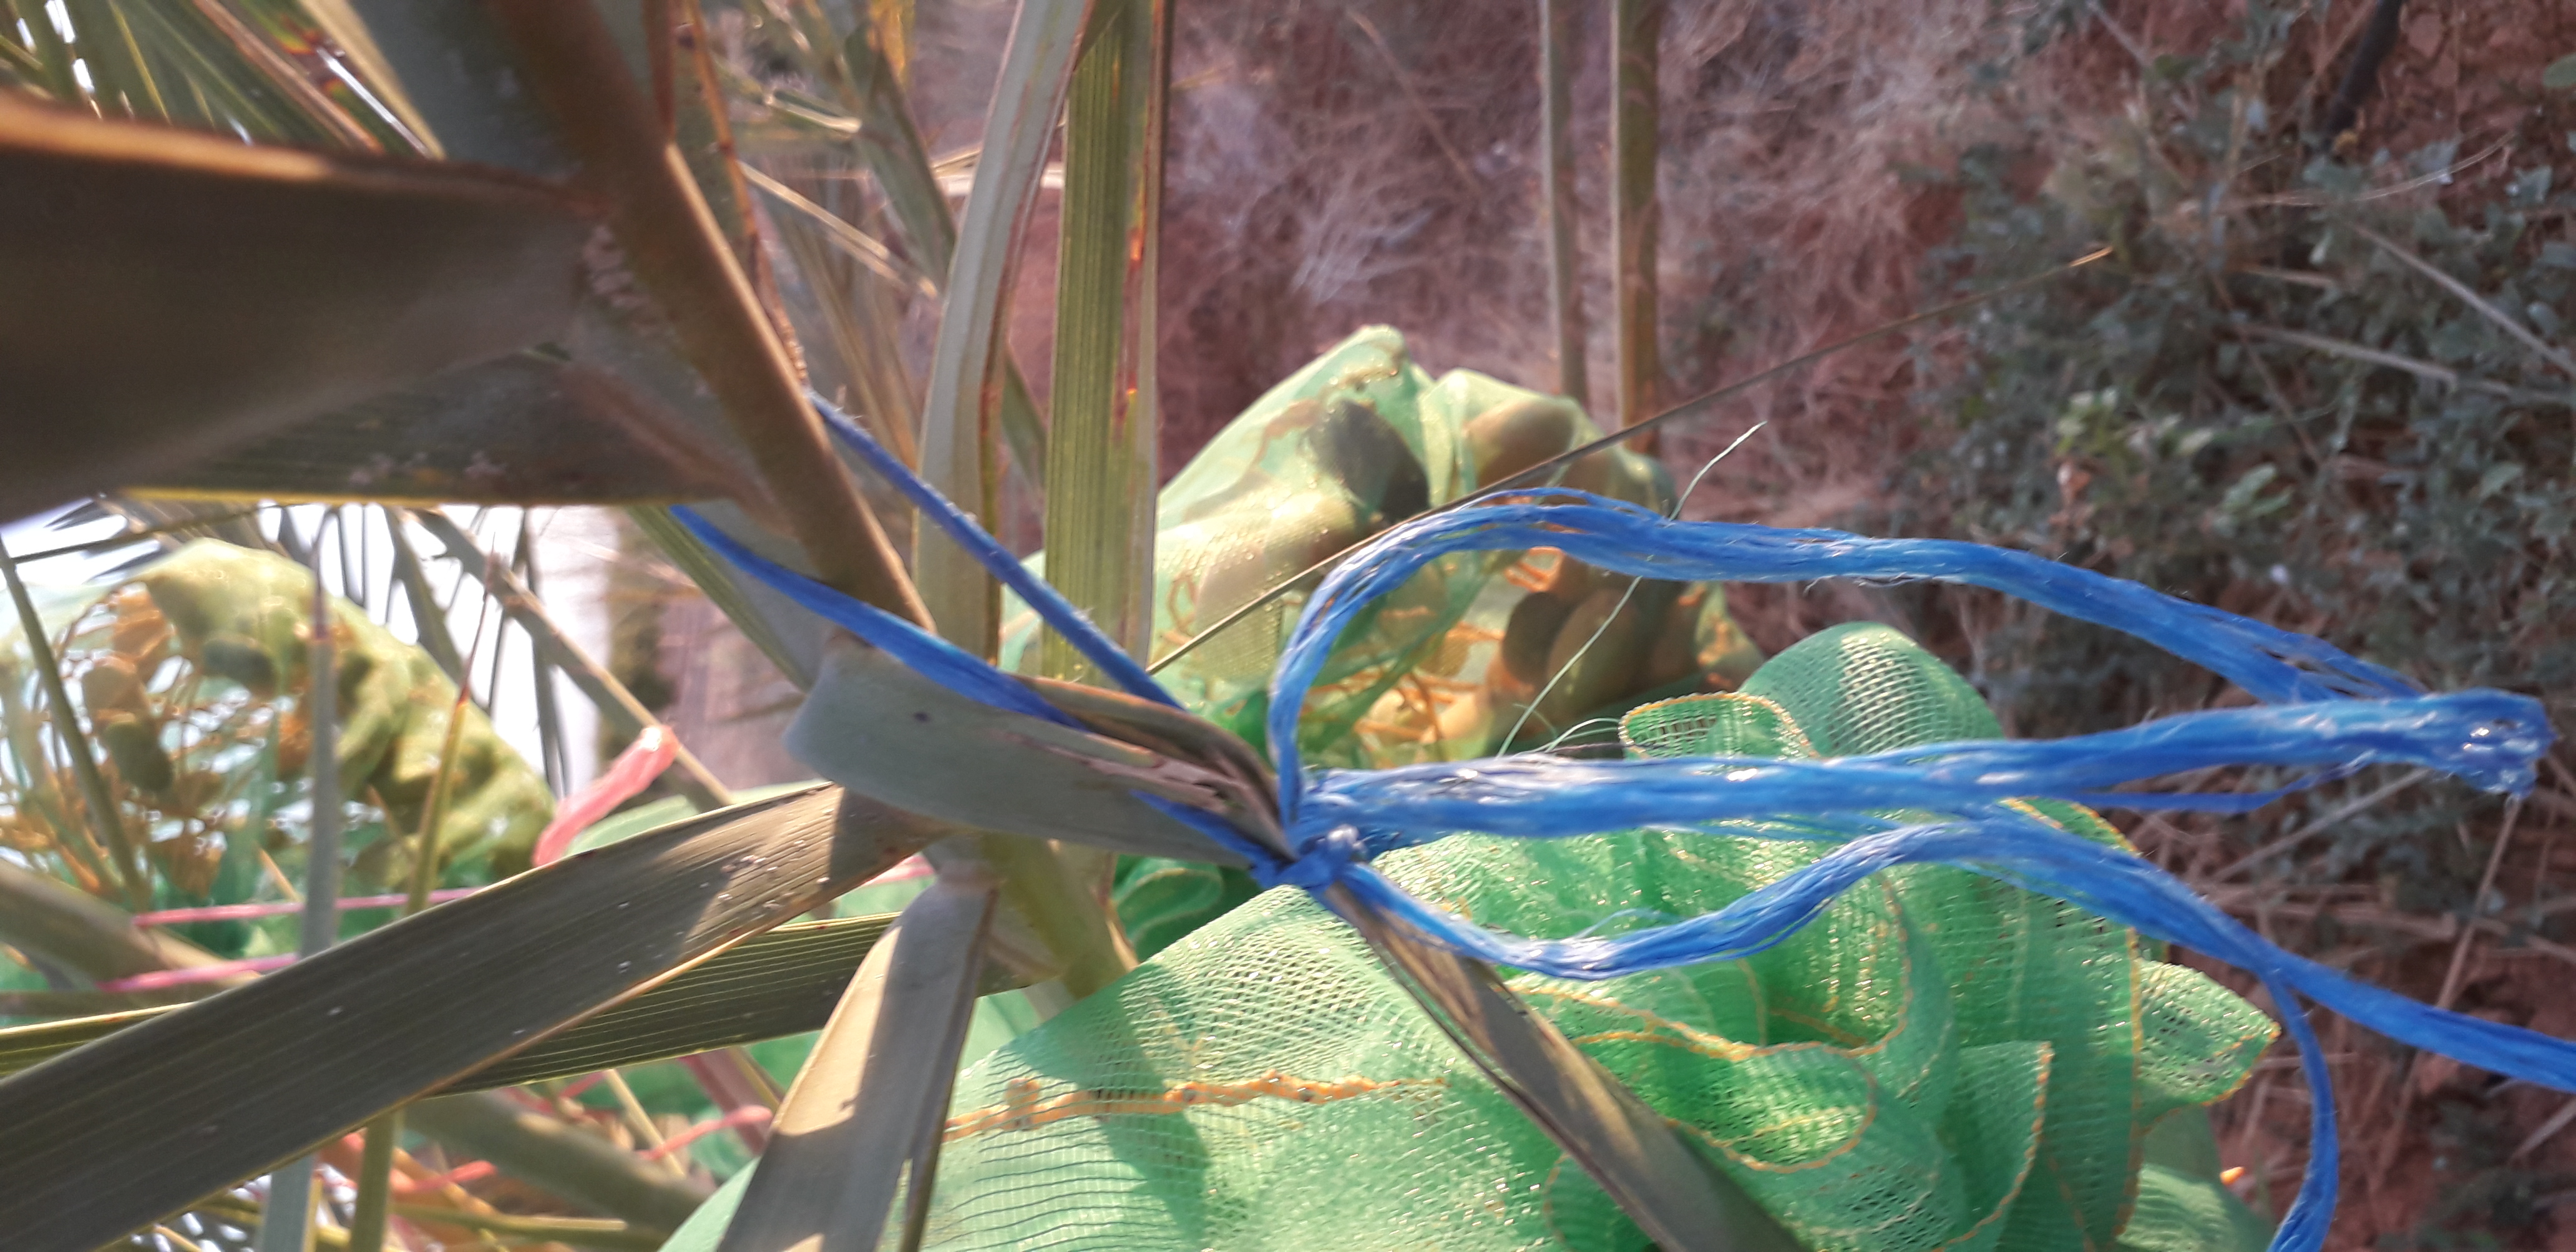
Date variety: Boumajhoul